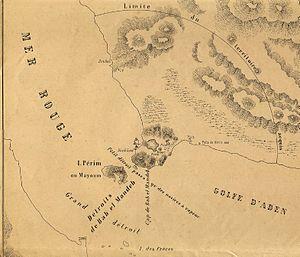
Carte du Territoire de Cheikh Said. Cette carte accompagnait peut être le prospectus de la Société d'étude du Territoire de Bab-el-Mandeb (fondée en 1868), rapidement connu sous le nom de Territoire de Cheikh Saïd (ou Cheik-Saïd).
Cheikh Saïd est une péninsule du Yémen située dans le sud-ouest du pays, face à l'île de Périm, dans le détroit de Bab-el-Mandeb.